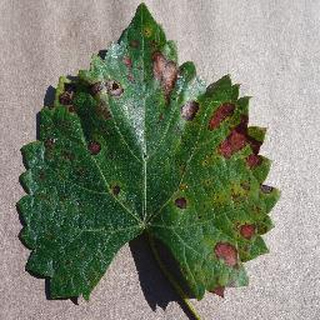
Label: grape_esca_black_measles